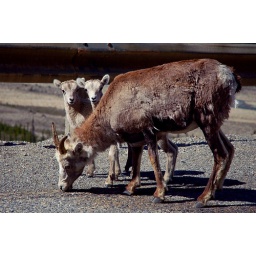
stone sheep in Stone Mountain Provincial Park, British Columbia